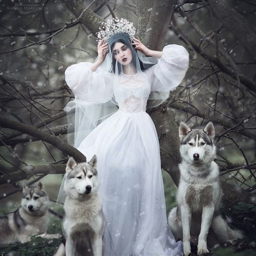
mirror , mirror , here i stand .